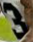
Number: 3